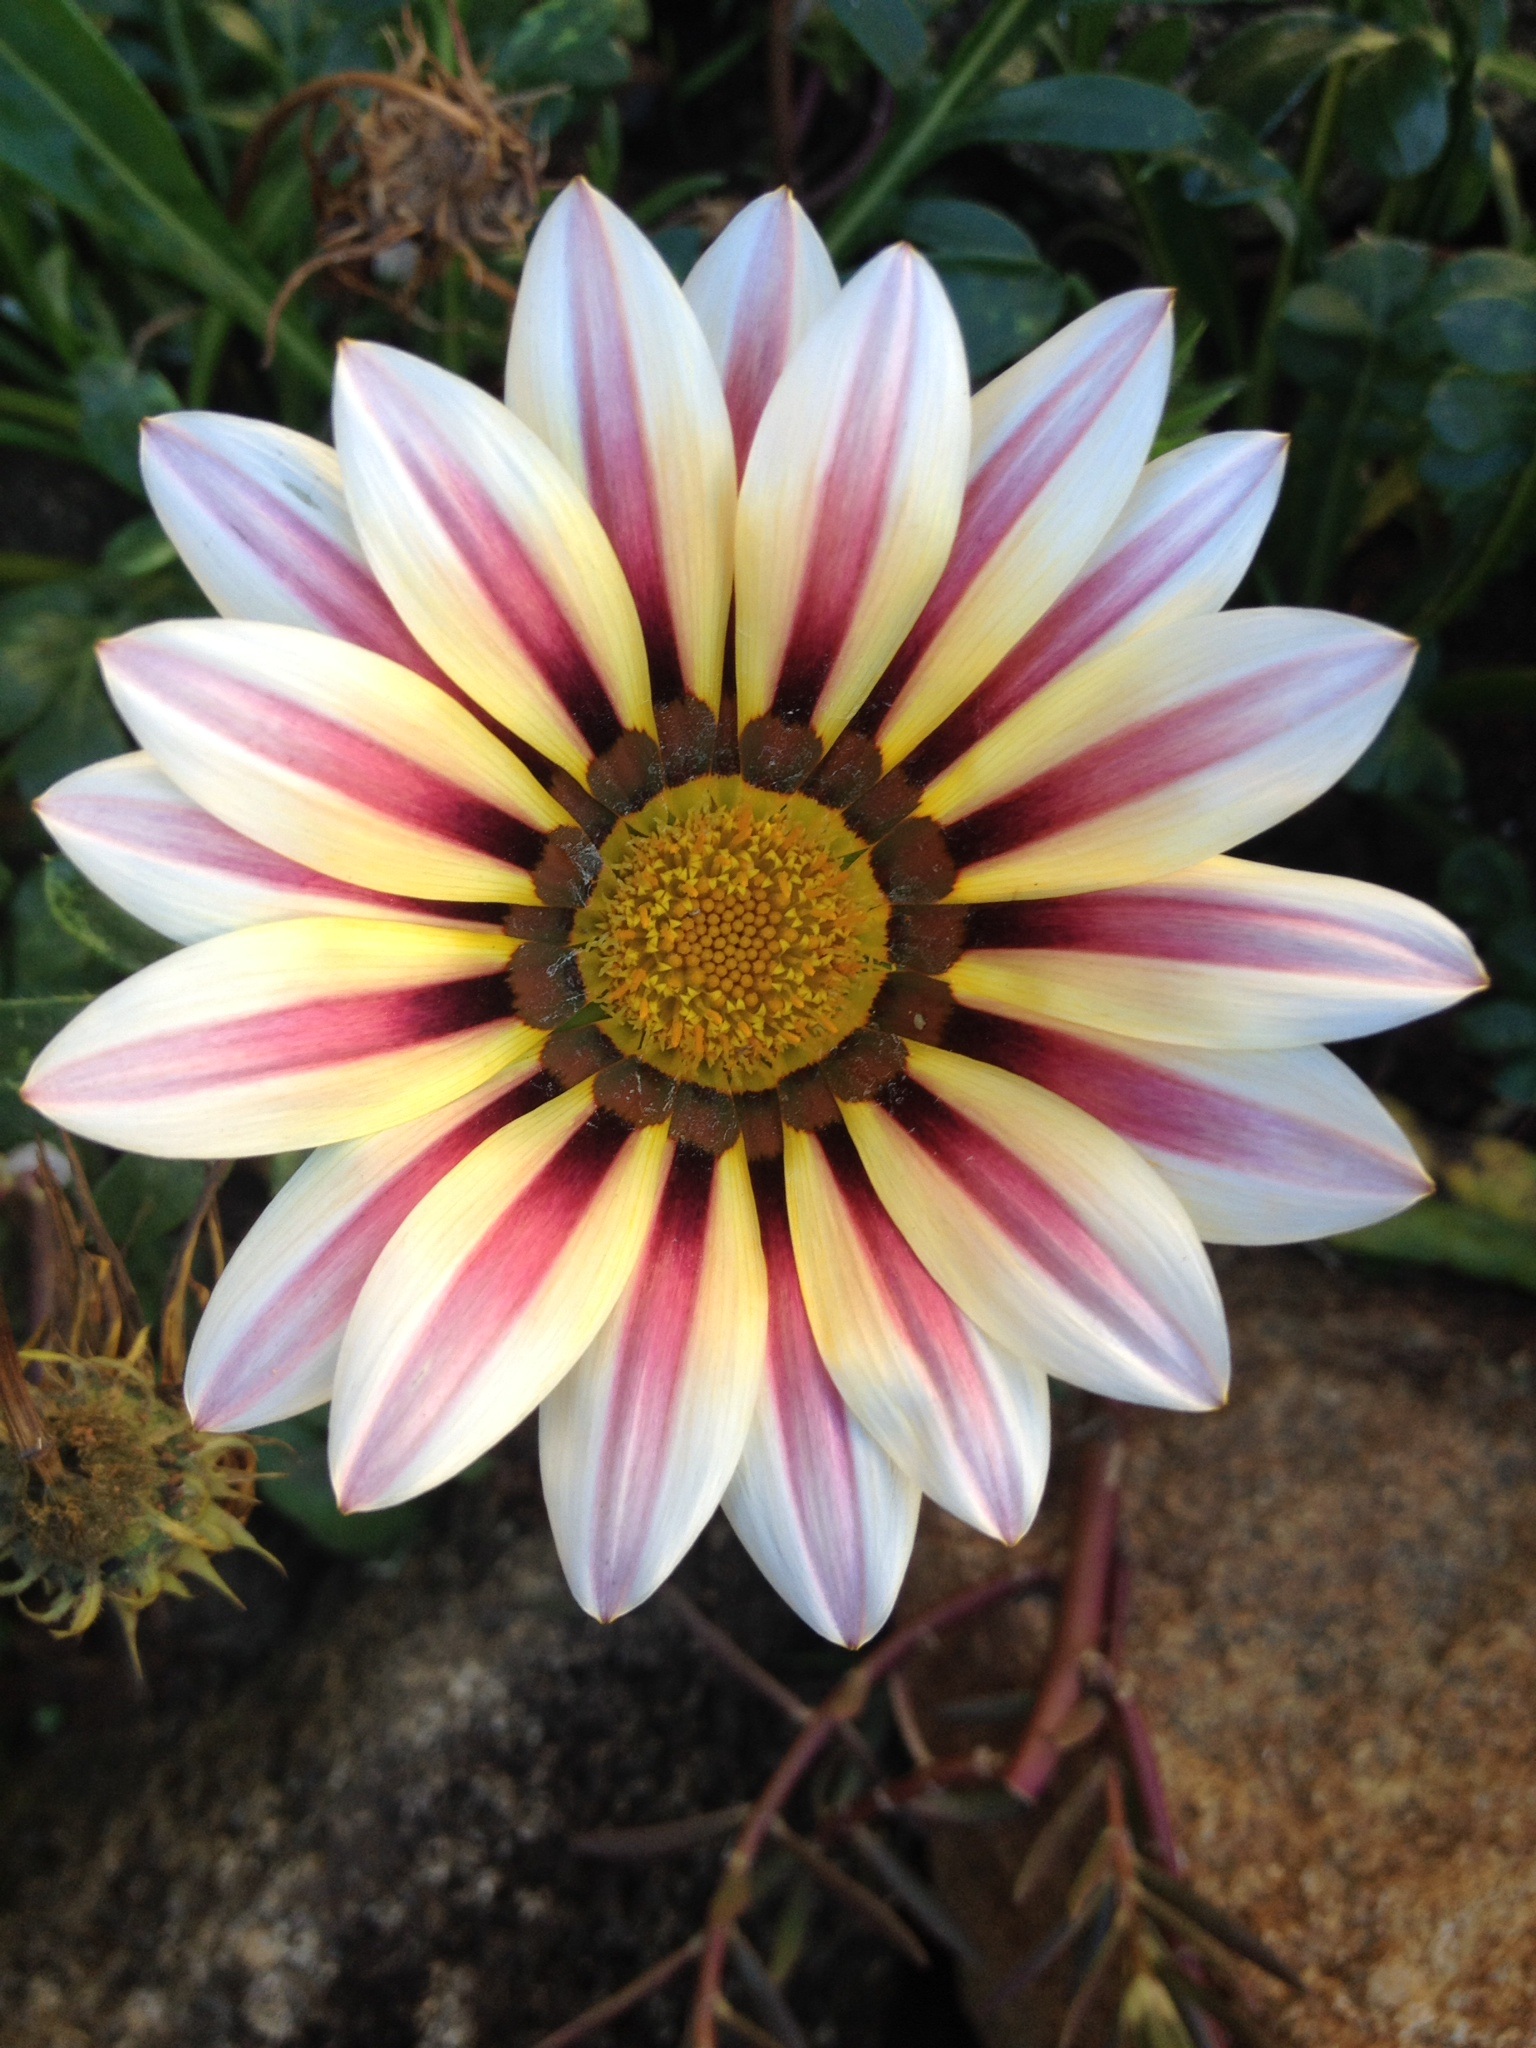
plant, flower, petal, botany, colorful, garden, flora, wildflower, flowers, dahlia, colorful flowers, floristry, macro photography, flowering plant, daisy family, land plant